Foreword

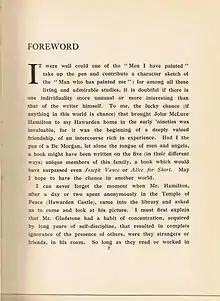
The foreword to "Men I Have Painted", by John McLure Hamilton; 1921

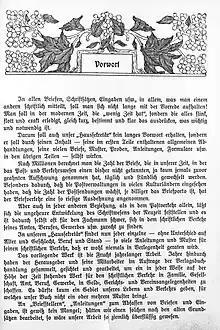
Foreword, to a 1900 book in German

A foreword is a (usually short) piece of writing, sometimes placed at the beginning of a book or other piece of literature. Typically written by someone other than the primary author of the work, it often tells of some interaction between the writer of the foreword and the book's primary author or the story the book tells. Later editions of a book sometimes have a new foreword prepended (appearing before an older foreword if there was one), which might explain in what respects that edition differs from previous ones.